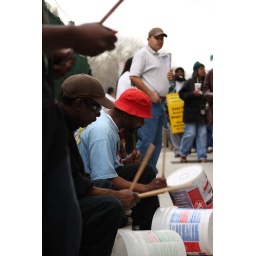
15th &amp;amp; G St. NW - Labor Protest. I like the red hat in the pic!